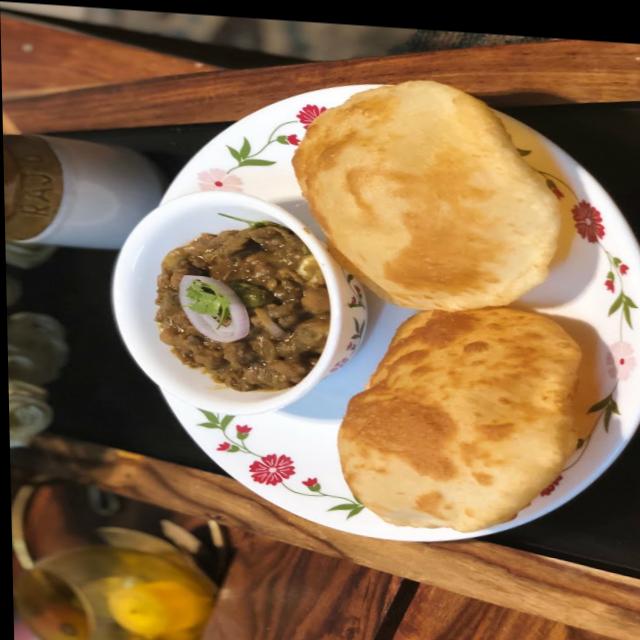
Dish: chole_bhature